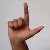
The image shows a hand gesture representing the letter 'L' in Indian Sign Language.